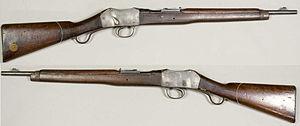
Le Martini-Enfield est un fusil militaire britannique qui a équipé les forces armées britanniques à la fin du XIXᵉ siècle et au début du XXᵉ siècle. C'est en fait un fusil Martini-Henry de calibre .45 modifié à partir de 1895, pour le tir de la nouvelle cartouche .303 British : la .303 British à poudre sans fumée de calibre 7,8 mm avait des qualités balistiques supérieures à longue distance.